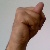
The image shows a hand gesture representing the letter 'N' in Indian Sign Language.